Enkidu

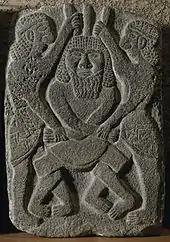
Neo-Hittite relief of King Kapara. Two heroes pin down a bearded foe, while grabbing at his pronged headdress. The context may be related to the Gilgamesh epic, and display Gilgamesh and Enkidu in their fight with Humbaba.

Inanna is enraged with Gilgamesh, she forbids him from administering justice in her temple, the Eanna, causing unrest in the environment of the King of Uruk. Finally, Inanna demands, with threats, from her father the Bull of Heaven to kill Gilgamesh. The bull is released in Uruk, whose insatiable hunger destroys crops and rivers. Enkidu grabs the bull by his tail and Gilgamesh smashes its head. Finally they distribute the meat among the poor and transform the horns into cups for ointments for the Eanna.